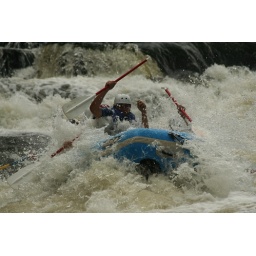
white water rafting in wisconsin